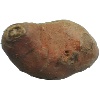
Label: Potato Sweet 1